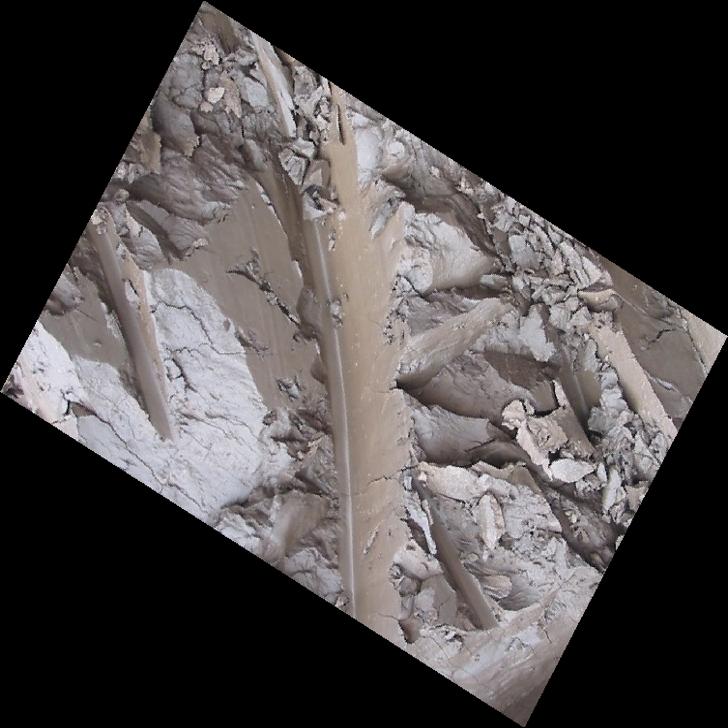
Soil type: Clay soil